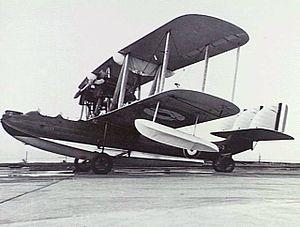
Le Supermarine Southampton était un hydravion biplan bimoteur de reconnaissance britannique des années 1920. Conçu par le constructeur britannique Supermarine Aviation Works, Ltd., il fut l'un des hydravions les plus réussis de l'entre-deux-guerres.
Le Hiro H2H, aussi désigné « Hydravion de marine Type 89 », était un hydravion biplan bimoteur japonais des années 1930. Conçu et fabriqué par l'Arsenal naval de Hiro, il fut utilisé par la Marine impériale japonaise.
Le Saunders A.14 était un hydravion biplan bimoteur expérimental britannique des années 1920. Construit à partir d'un Supermarine Southampton par la société S.E. Saunders Ltd. pour tester et mettre au point de nouvelles techniques de construction de coques en métal, il avait la structure du Southampton et une coque conçue par Saunders.